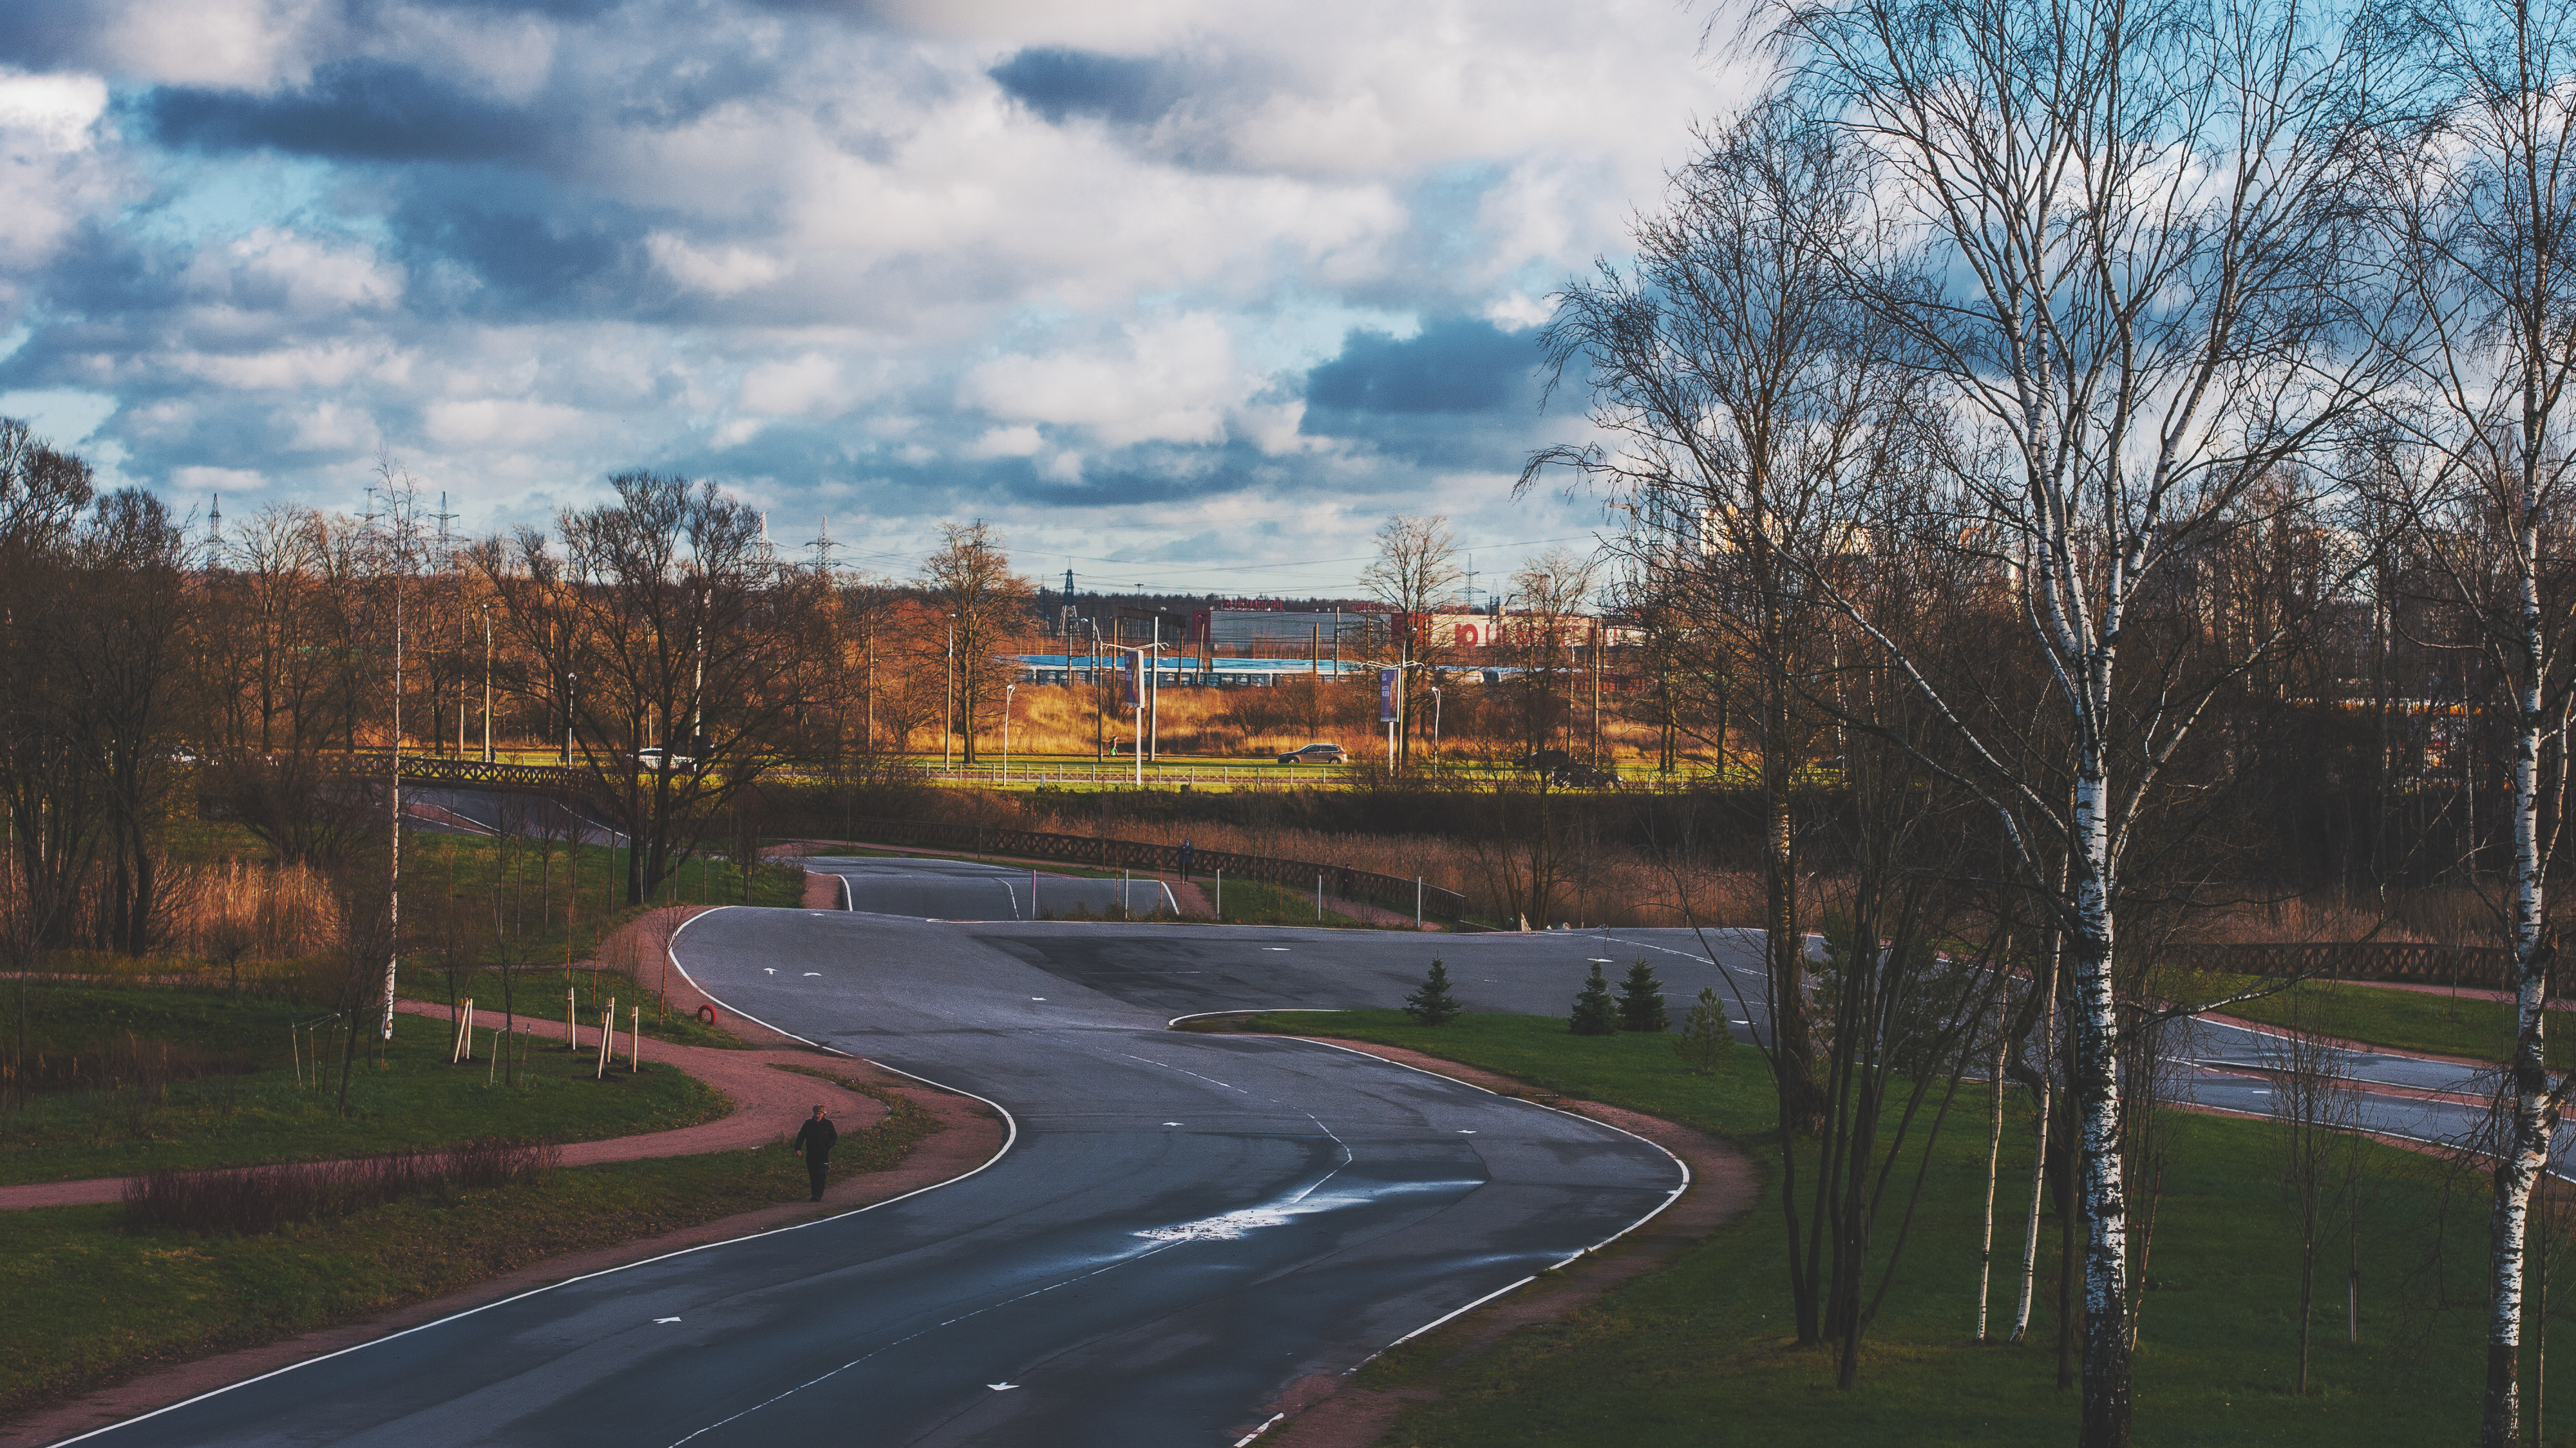
images, cloud, sky, plant, building, tree, natural landscape, street light, road surface, land lot, asphalt, dusk, grass, residential area, landscape, road, house, horizon, city, waterway, sunset, suburb, street, evening, winter, sunrise, lane, meteorological phenomenon, cumulus, walkway, home, landscaping, cityscape, sidewalk, reflection, intersection, night, autumn, hill, freeway, skyline, highway, sport venue, downtown, estate, campus, park, transport, river